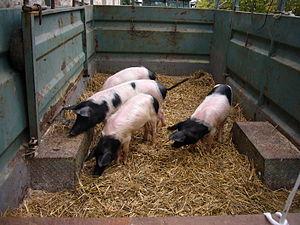
Le cul noir limousin est une race porcine française originaire de la région de Saint-Yrieix-la-Perche, dans le sud de la Haute-Vienne. Ce cochon de type ibérique, blanc taché de noir, a été délaissé au profit d'autres races lorsque s'est développé l'élevage industriel du porc, principalement du fait de sa faible croissance et de sa forte proportion de gras.
Depuis longtemps, l'élevage représente la majorité de l'agriculture régionale, principalement grâce aux races limousines. En effet, cette région possède ses races qui portent haut le nom de leur région d'origine: bœuf limousin, mouton limousin et porc cul-noir du Limousin.
La Haute-Vienne est un département français, situé dans la région Nouvelle-Aquitaine. Il tire son nom de la rivière Vienne, qui le traverse d'est en ouest. Sa préfecture et principale ville est Limoges. L'Insee et la Poste lui attribuent le code 87.